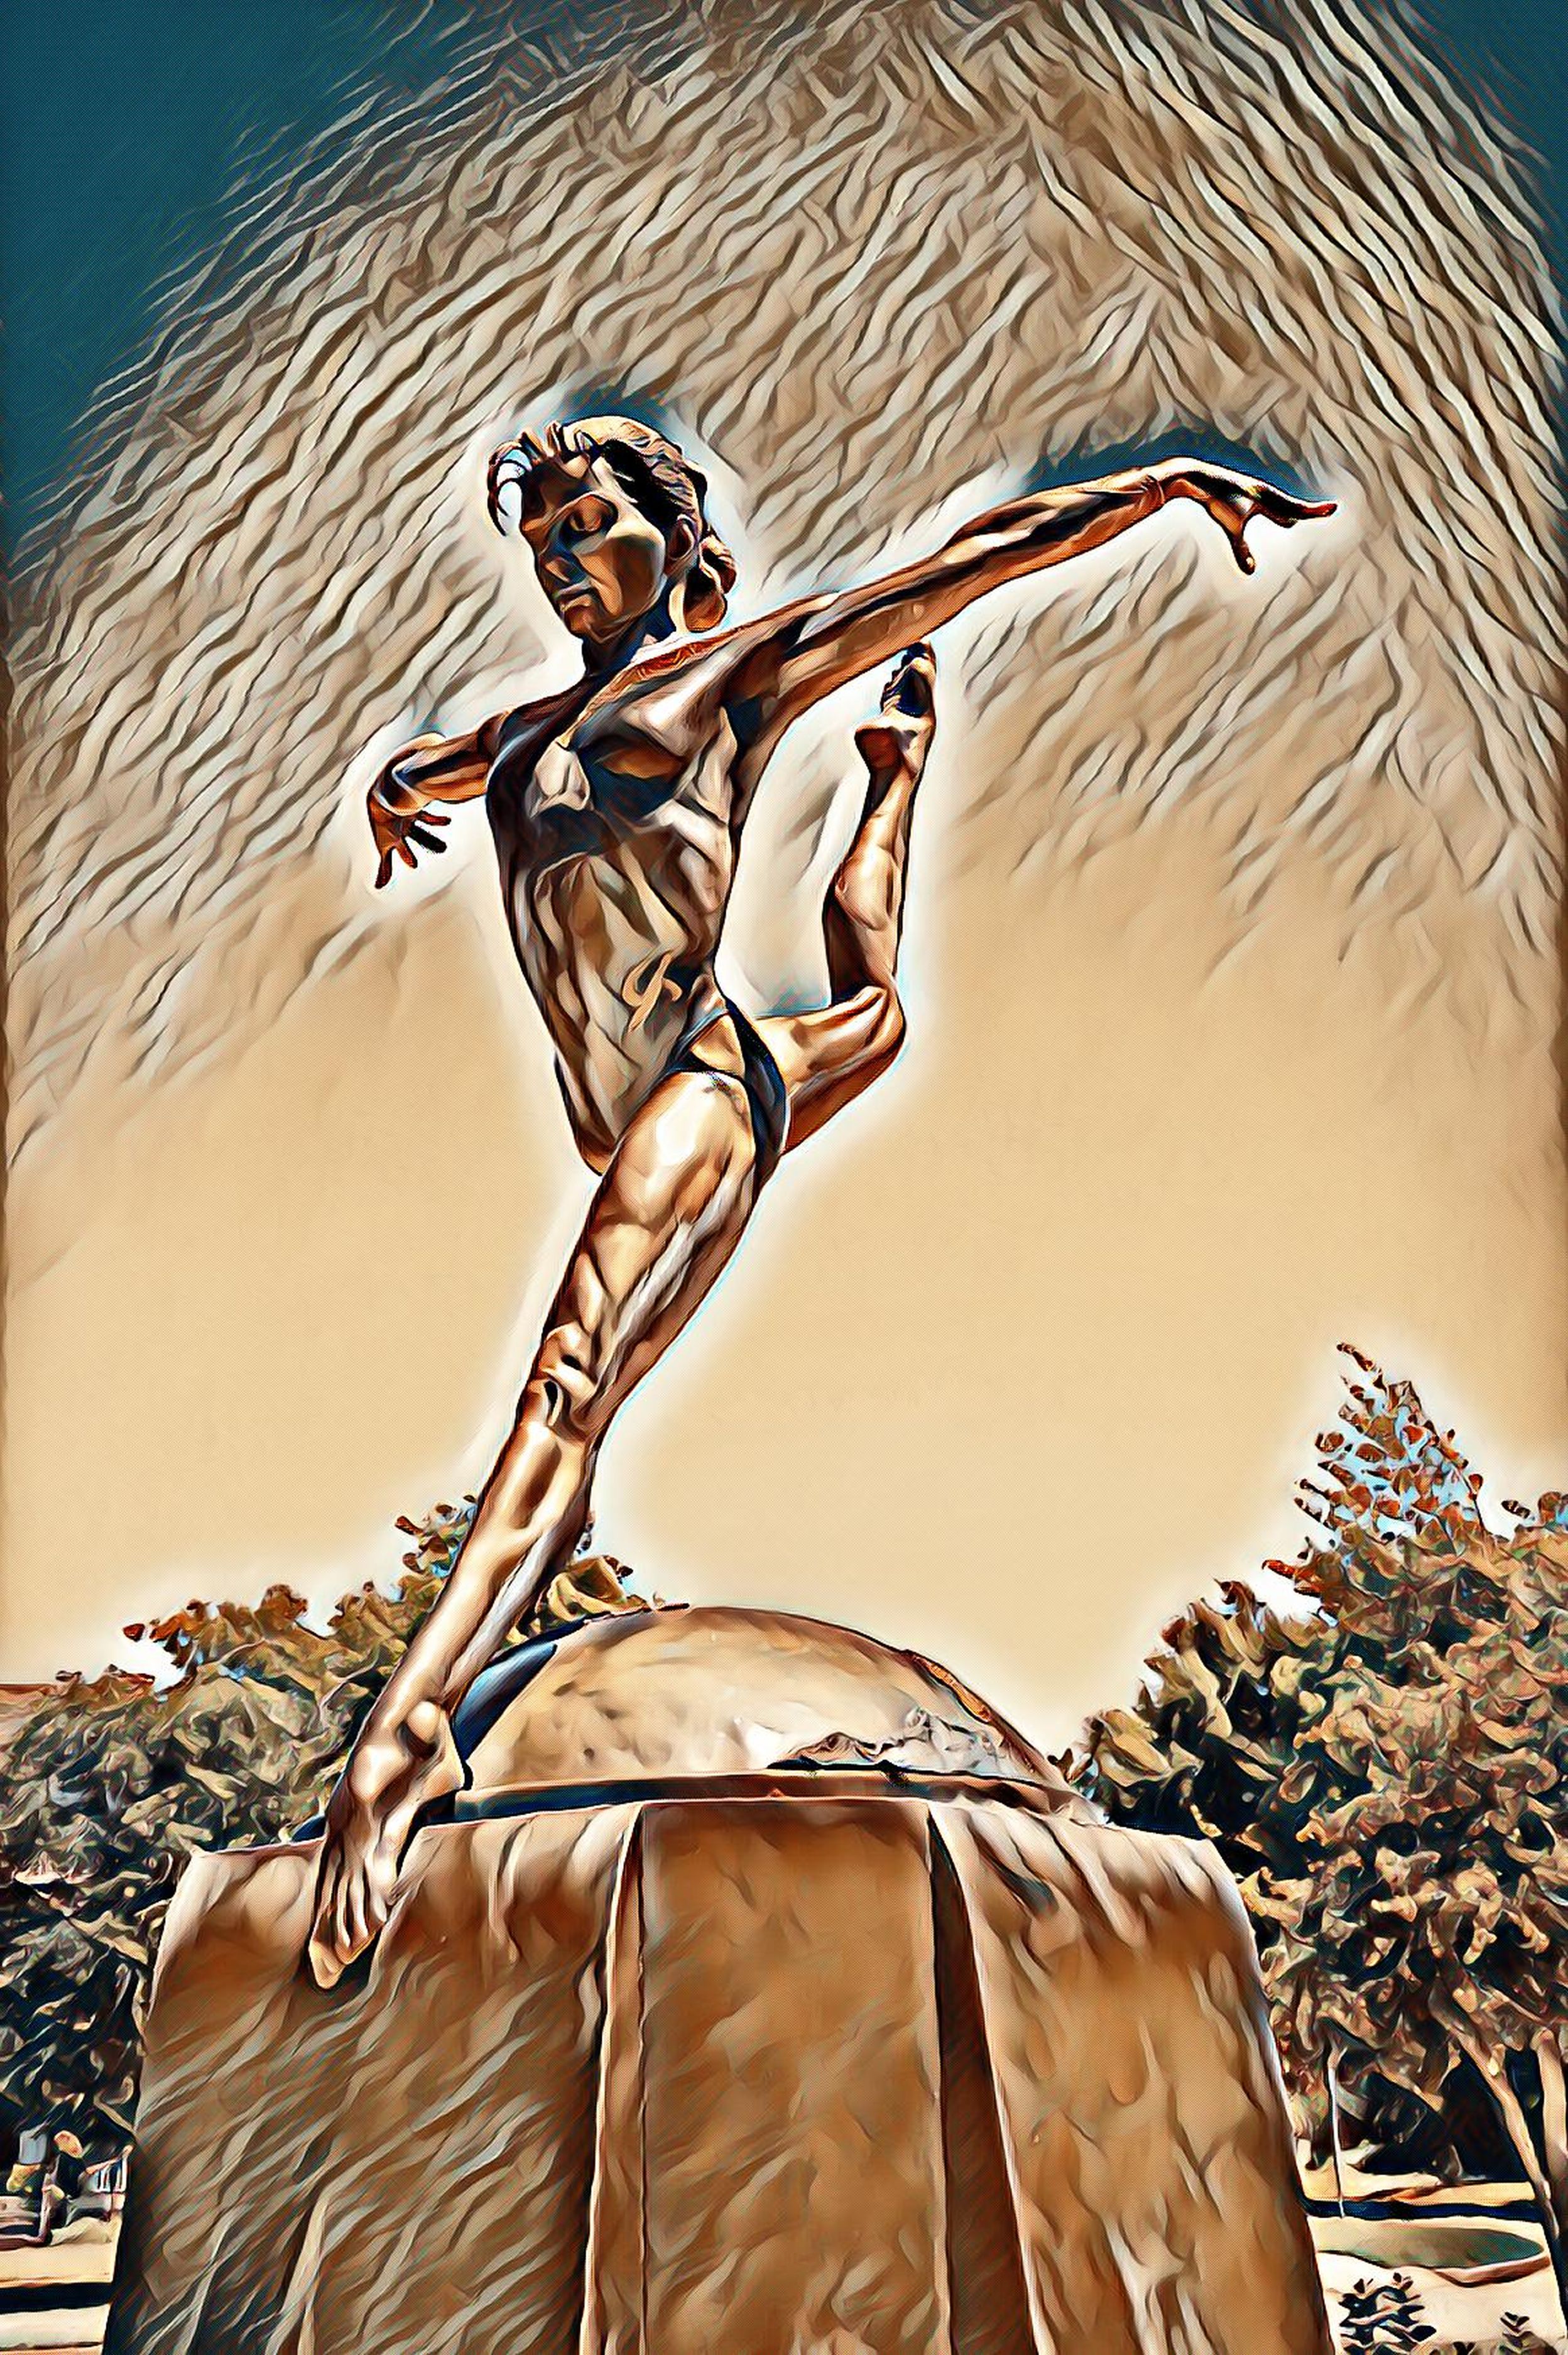
art, wood, People in nature, painting, cg artwork, fashion design, event, visual arts, illustration, mythology, sculpture, religious item, metal, stock photography, fictional character, tradition, landscape, drawing, symbol, monument, tribe